Reconstruction Finance Corporation

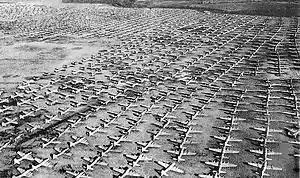
Acres of World War II aircraft in storage, awaiting their fate at Kingman, 1946

After the war, the Reconstruction Finance Corporation established five large storage, sales, and scrapping centers for Army Air Forces aircraft at the Albuquerque AAF, New Mexico; Altus AAF, Oklahoma; Kingman AAF, Arizona; Ontario Army Air Field, California; and Walnut Ridge AAF, Arkansas.